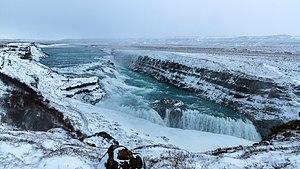
Gullfoss est une succession de deux chutes d’eau d’Islande situées sur la rivière Hvítá.